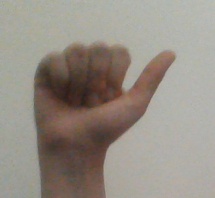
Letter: dhad